1986 World Series

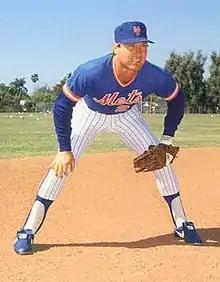
Ray Knight hit a leadoff home run in the seventh inning to break a 3–3 tie in what turned out to be the first of three Met runs.

Roger McDowell entered the game for the Mets in the seventh and retired pinch-hitter Tony Armas, Boggs, and Barrett in order. McNamara called upon Game 6 loser Calvin Schiraldi to pitch the home half of the inning, despite his struggles in the extended outing he had two nights earlier. The day of rest did not help, as he immediately surrendered a home run to Ray Knight (playing in what would be his final game as a Met) leading off, giving the Mets their first lead of the game. Lenny Dykstra came up as a pinch-hitter and singled, then advanced to second on a wild pitch and scored on a single by Santana. After McDowell successfully moved Santana into scoring position, McNamara decided to take the ball from Schiraldi and brought in Joe Sambito. After putting Wilson on intentionally, Sambito walked Backman to load the bases and Hernandez followed with a sacrifice fly to score Santana and give the Mets a three-run advantage. Bob Stanley recorded the final out by getting Carter to ground out to Owen at shortstop.